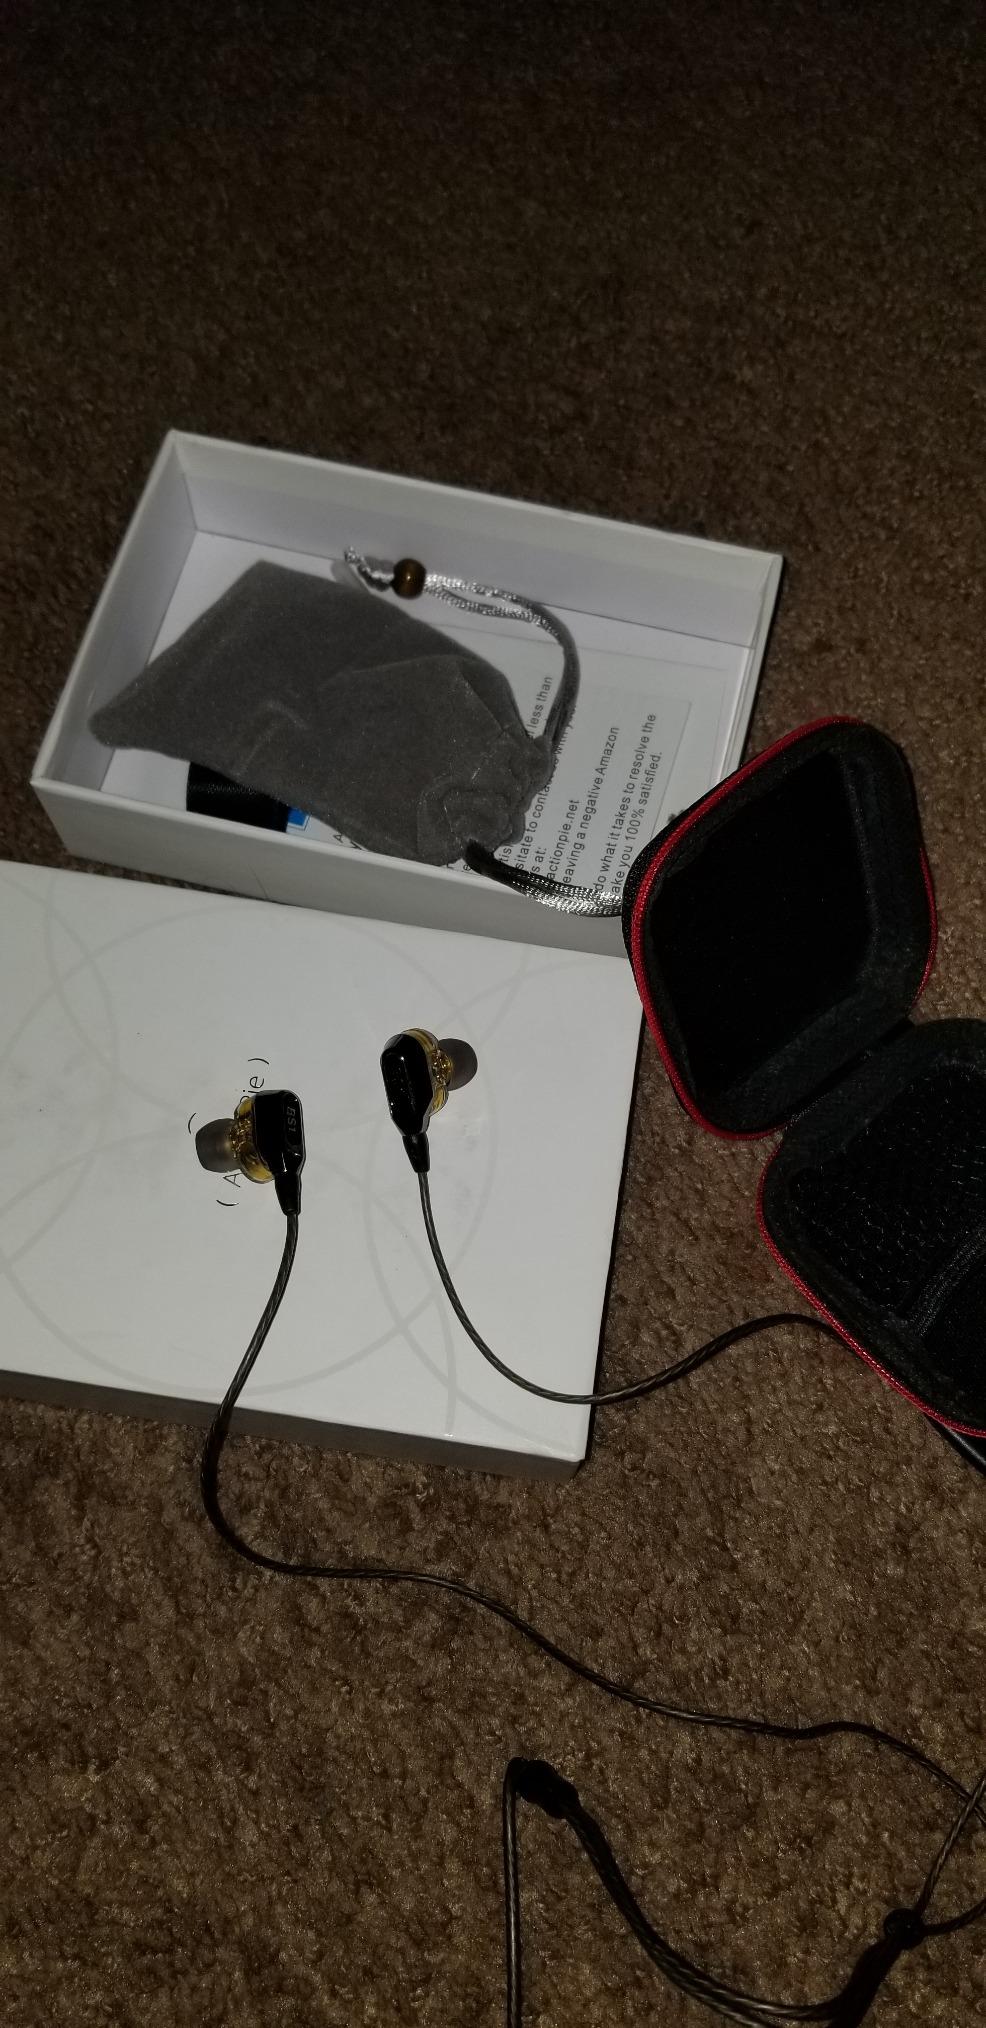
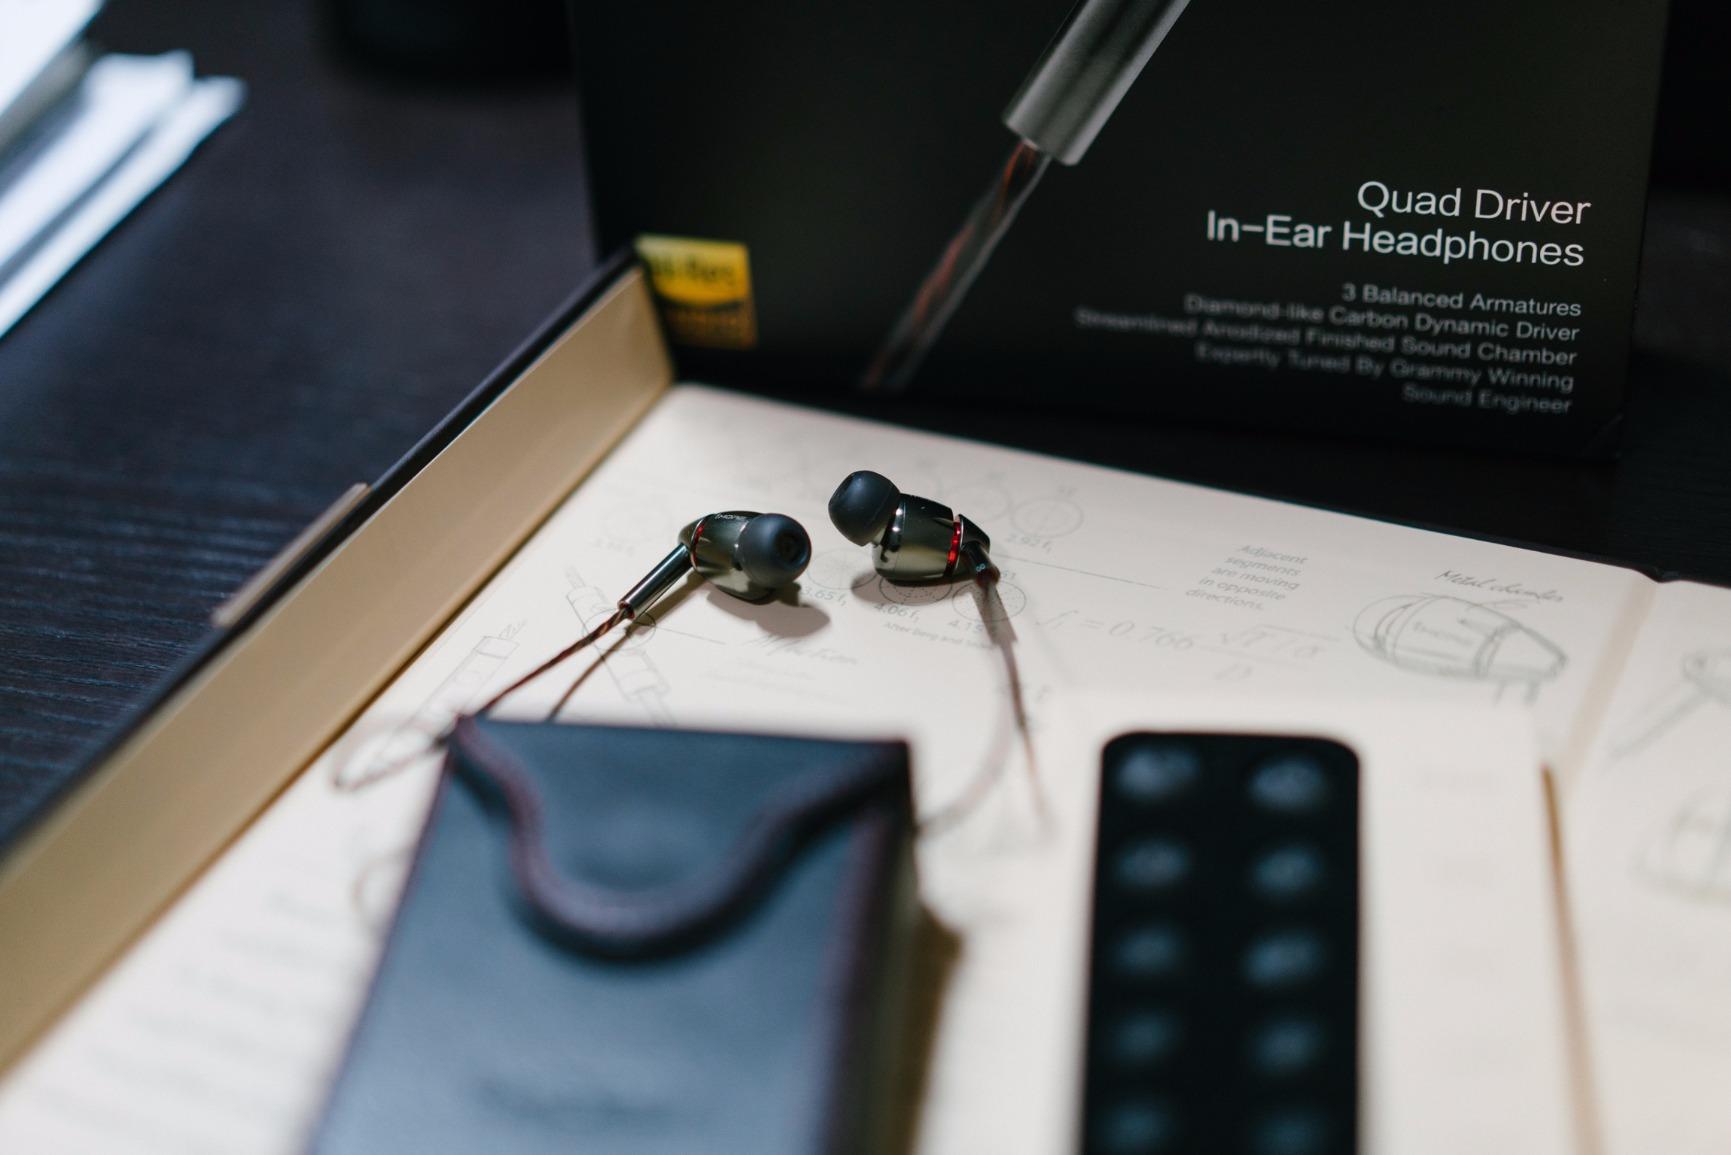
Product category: headphones
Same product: no